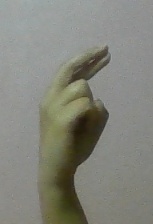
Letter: zay